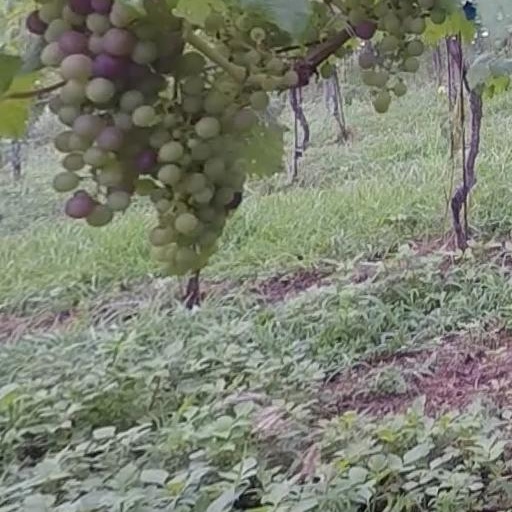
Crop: grape